Genoa

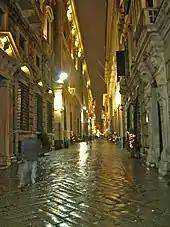
Via Garibaldi by night

St. Lawrence Cathedral (Cattedrale di San Lorenzo) is the city's cathedral, built in a Gothic-Romanesque style. Other notable historical churches are the Commandery of the Saint John's Order called , San Matteo, San Donato, Santa Maria di Castello, Sant'Agostino (deconsecrated since the 19th century, sometimes is used for theatrical representations), Santo Stefano, Santi Vittore e Carlo, Basilica della Santissima Annunziata del Vastato, San Pietro in Banchi, Santa Maria delle Vigne, Nostra Signora della Consolazione, San Siro, , Santa Maria Assunta di Carignano, Sant'Anna and . San Bartolomeo degli Armeni houses the Image of Edessa and San Pancrazio after the World War II was entrusted to the ligurian delegation of the Sovereign Military Order of Malta. These churches and basilicas are built in Romanesque (San Donato, Santa Maria di Castello, Commenda di San Giovanni di Pré), Gothic (San Matteo, Santo Stefano, Sant'Agostino), Baroque (San Siro) or Renaissance (Santa Maria Assunta di Carignano, San Pietro in Banchi) appearance, or a mix of different styles (Nostra Signora della Consolazione, Santissima Annunziata del Vastato; this last has a Baroque interior and a Neoclassicist façade).